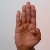
The image shows a hand gesture representing the letter 'B' in Indian Sign Language.